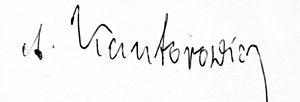
Alfred Kantorowicz est un écrivain et essayiste allemand.